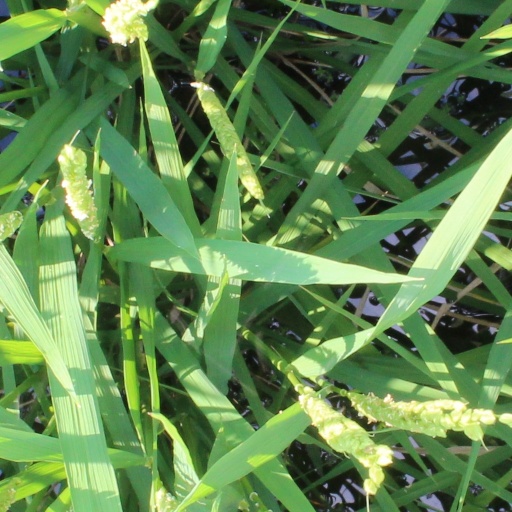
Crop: rice